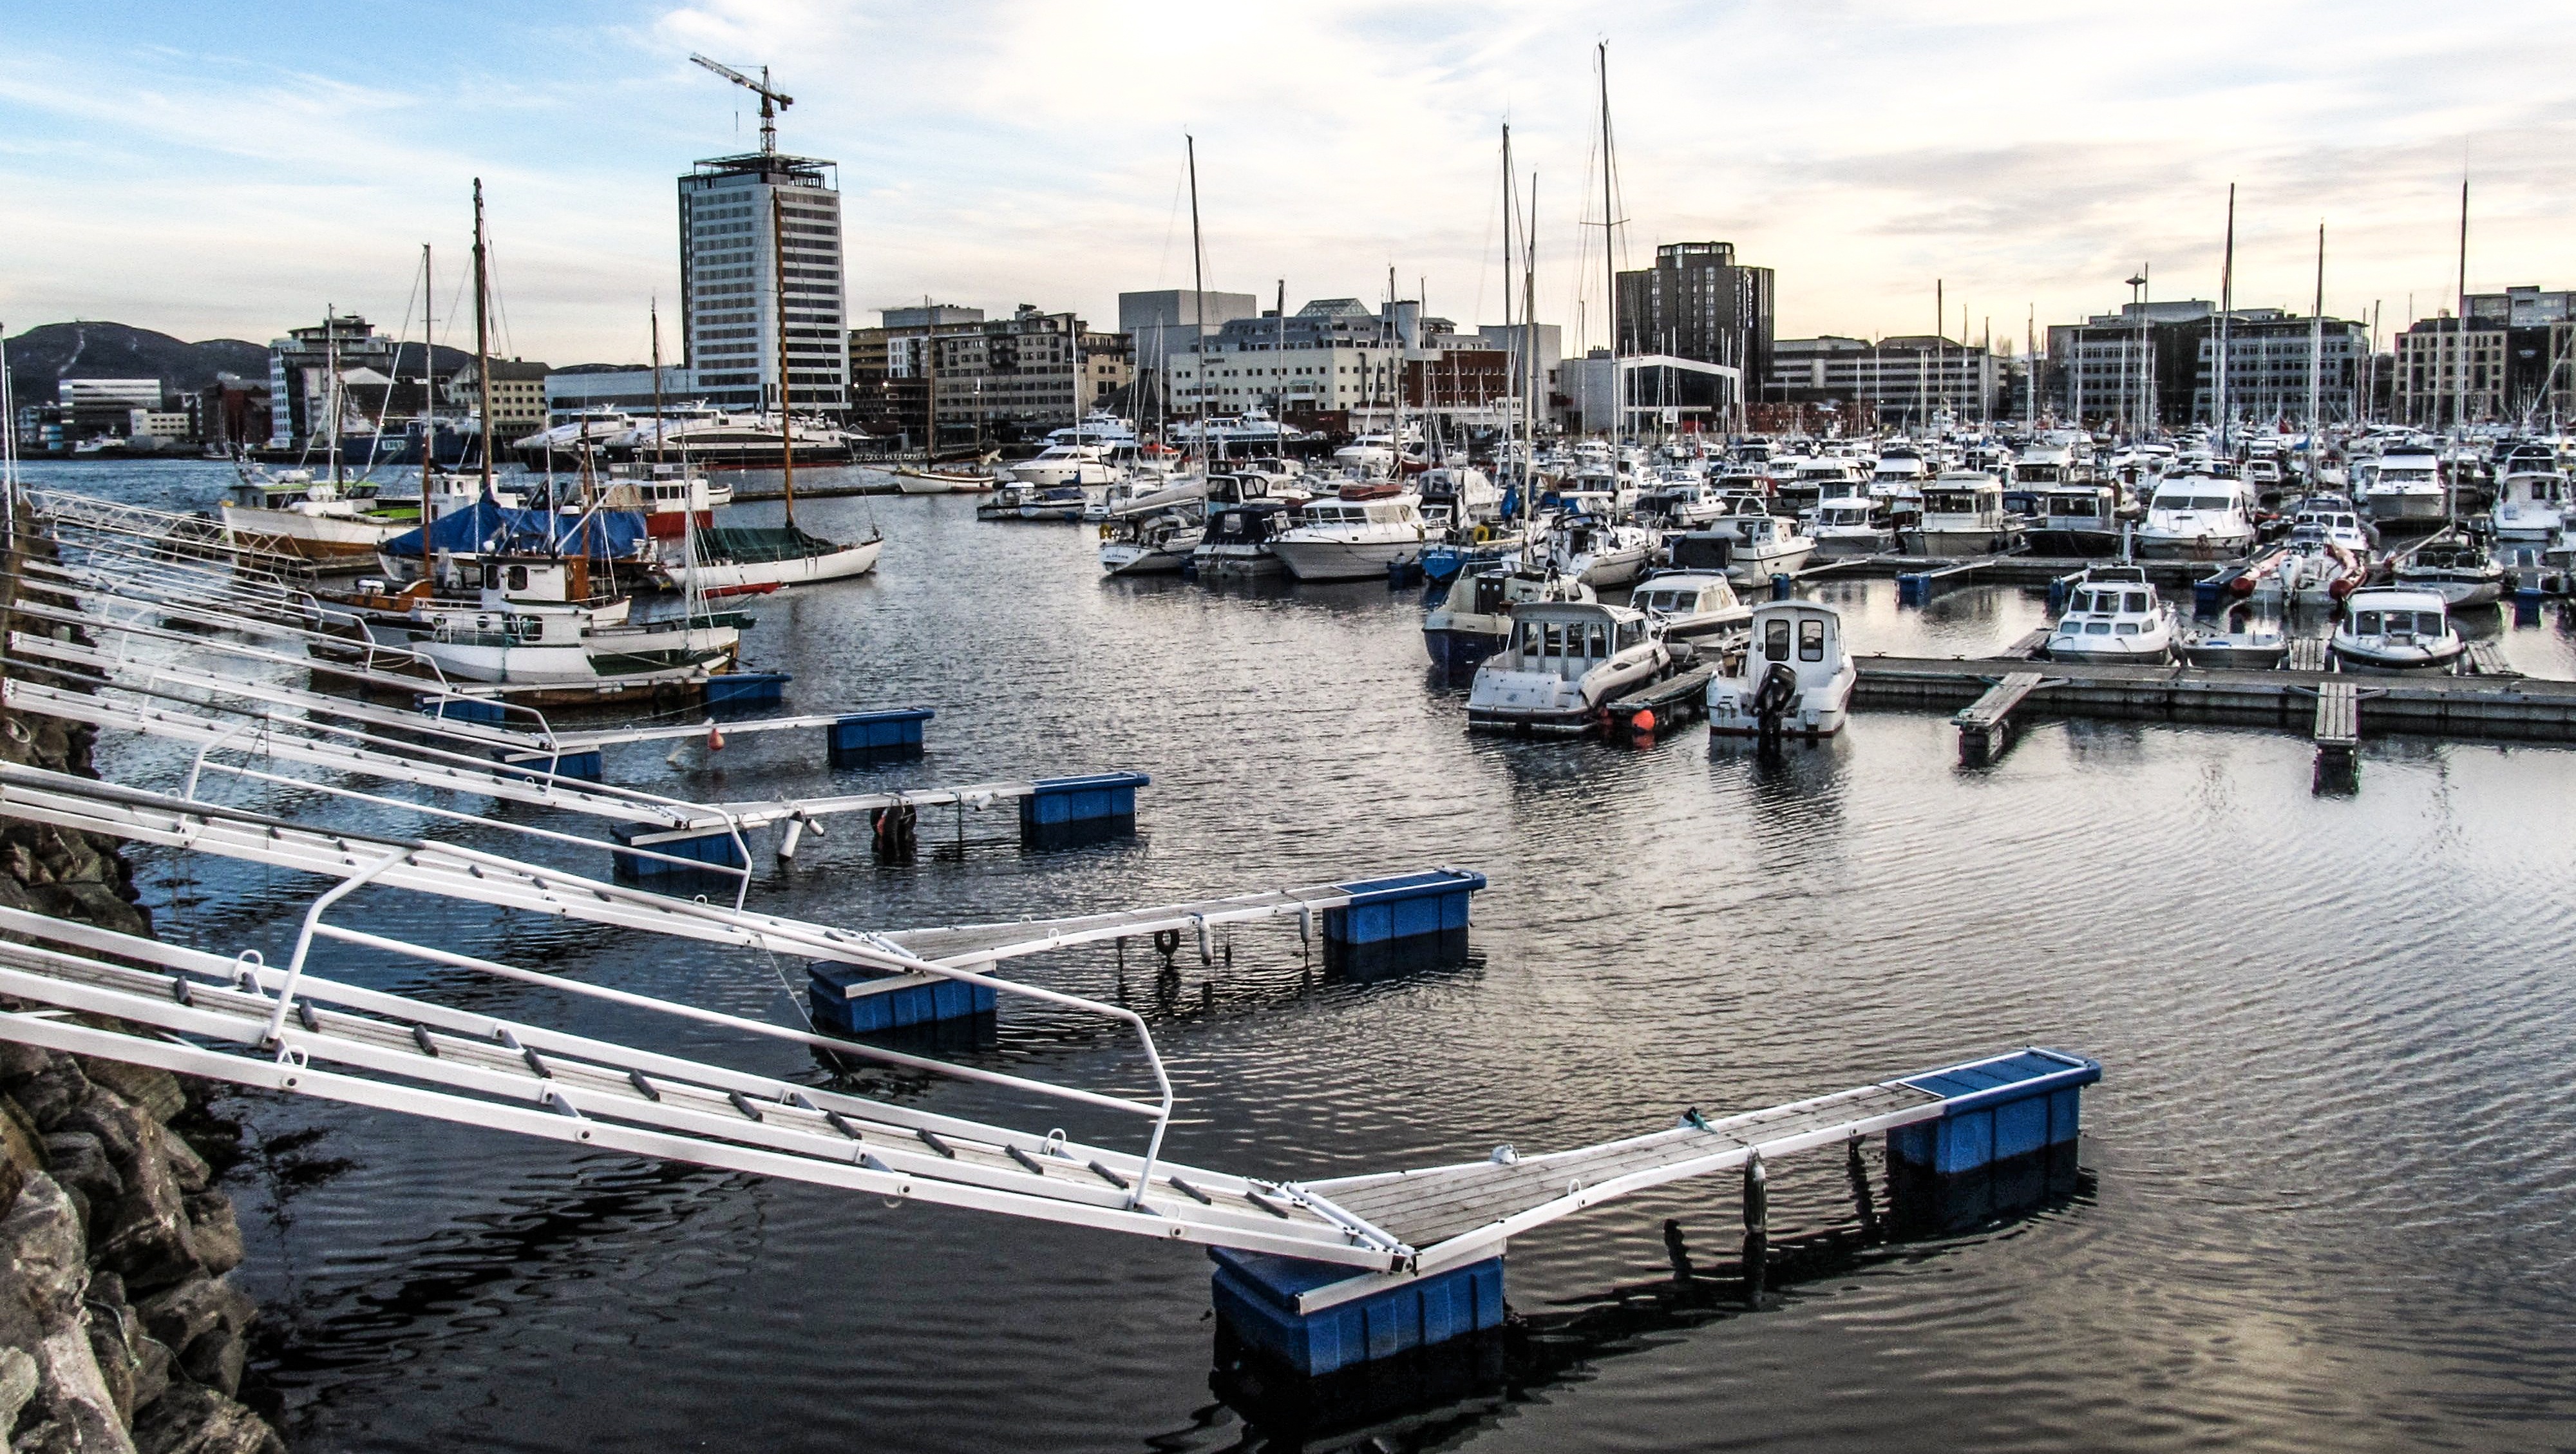
landscape, sea, water, dock, boat, ship, cityscape, vehicle, yacht, harbor, industrial, industry, marina, port, sailboat, waterway, cruise, nautical, infrastructure, shipping